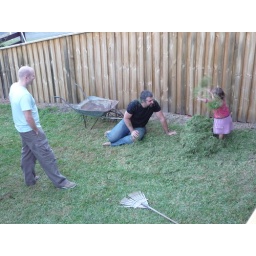
Ian and I set up a grass mountain for Maika to play in